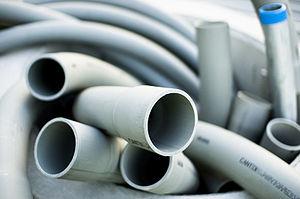
En plasturgie, les produits en matière plastique sont souvent fabriqués par extrusion. À partir d'un matériau sous forme de granulés ou de poudre, le plus souvent thermoplastique, on produit en continu des pièces de grande longueur : profilés pour portes et fenêtres, tuyaux, câbles, tubes, feuilles, films, fibres textiles, plaques, joncs, etc.
Les polymères constituent une classe de matériaux. D'un point de vue chimique, un polymère est un ensemble constitué de plusieurs macromolécules.
Un tube est un objet creux, toujours plus long que large.